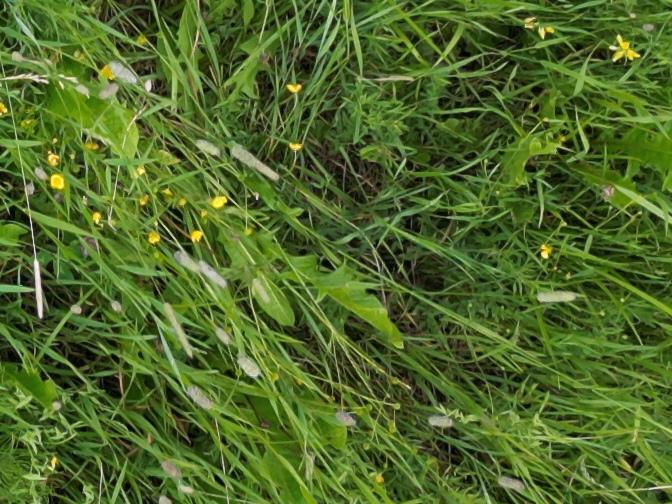
Flowers visible:  daisy flowers